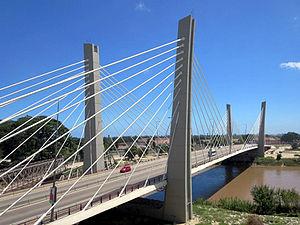
Catumbela est une ville côtière située dans la province de Benguela, en Angola. Sa population est estimée à 16 980 habitants en 2005.
Cette liste de ponts d'Angola a pour vocation de présenter une liste de ponts remarquables d'Angola, tant par leurs caractéristiques dimensionnelles, que par leur intérêt architectural ou historique.